Answer in natural language. Considering the relative positions, is sleek black flatscreen smart tv (marked C) above or below brown colour  countertop lx (marked A)? Choose between the following options: below or above
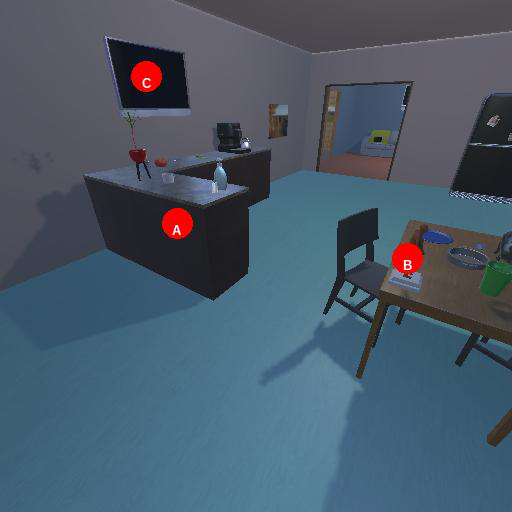
<answer>above</answer>